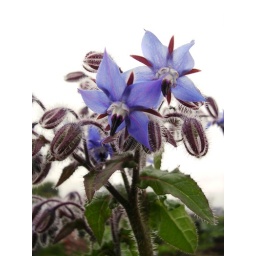
borage against a cold white sky